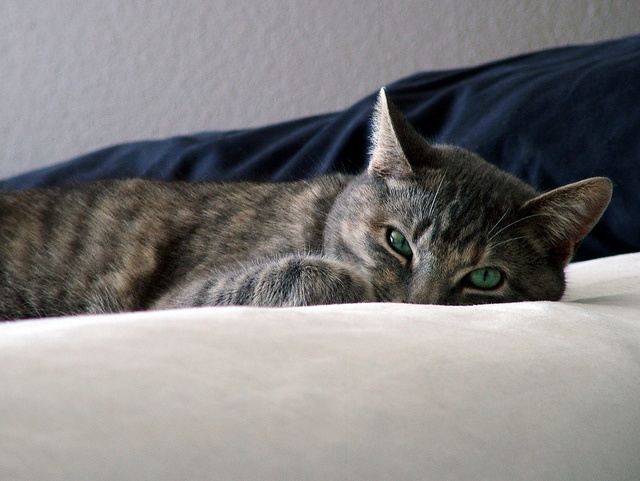
a grey cat with blue eyes lying down
a green eyed cat laying on a bed
A cat with green eyes lays on a bed.
a close up of a cat laying in a bed
A cat that is laying down on a couch.